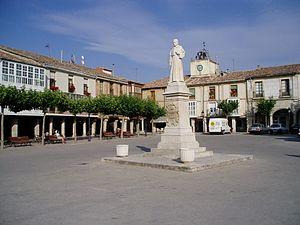
Villadiego est un village situé au nord de l’Espagne, dans la Communauté autonome de Castille-et-León, province de Burgos, comarque de Odra Pisuerga. Baignée par la rivière Brulles, Villadiego est éloignée de 39 km de Burgos, capitale de la province.